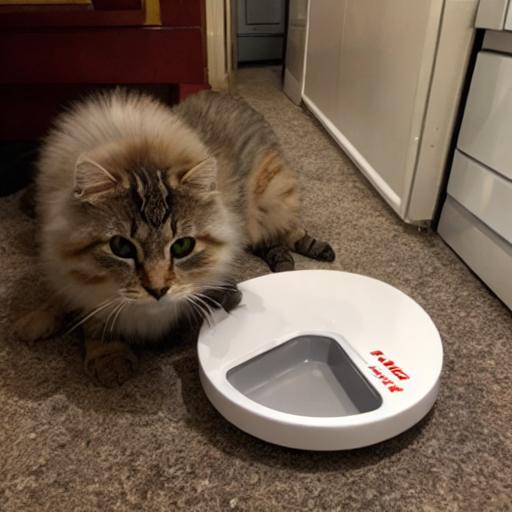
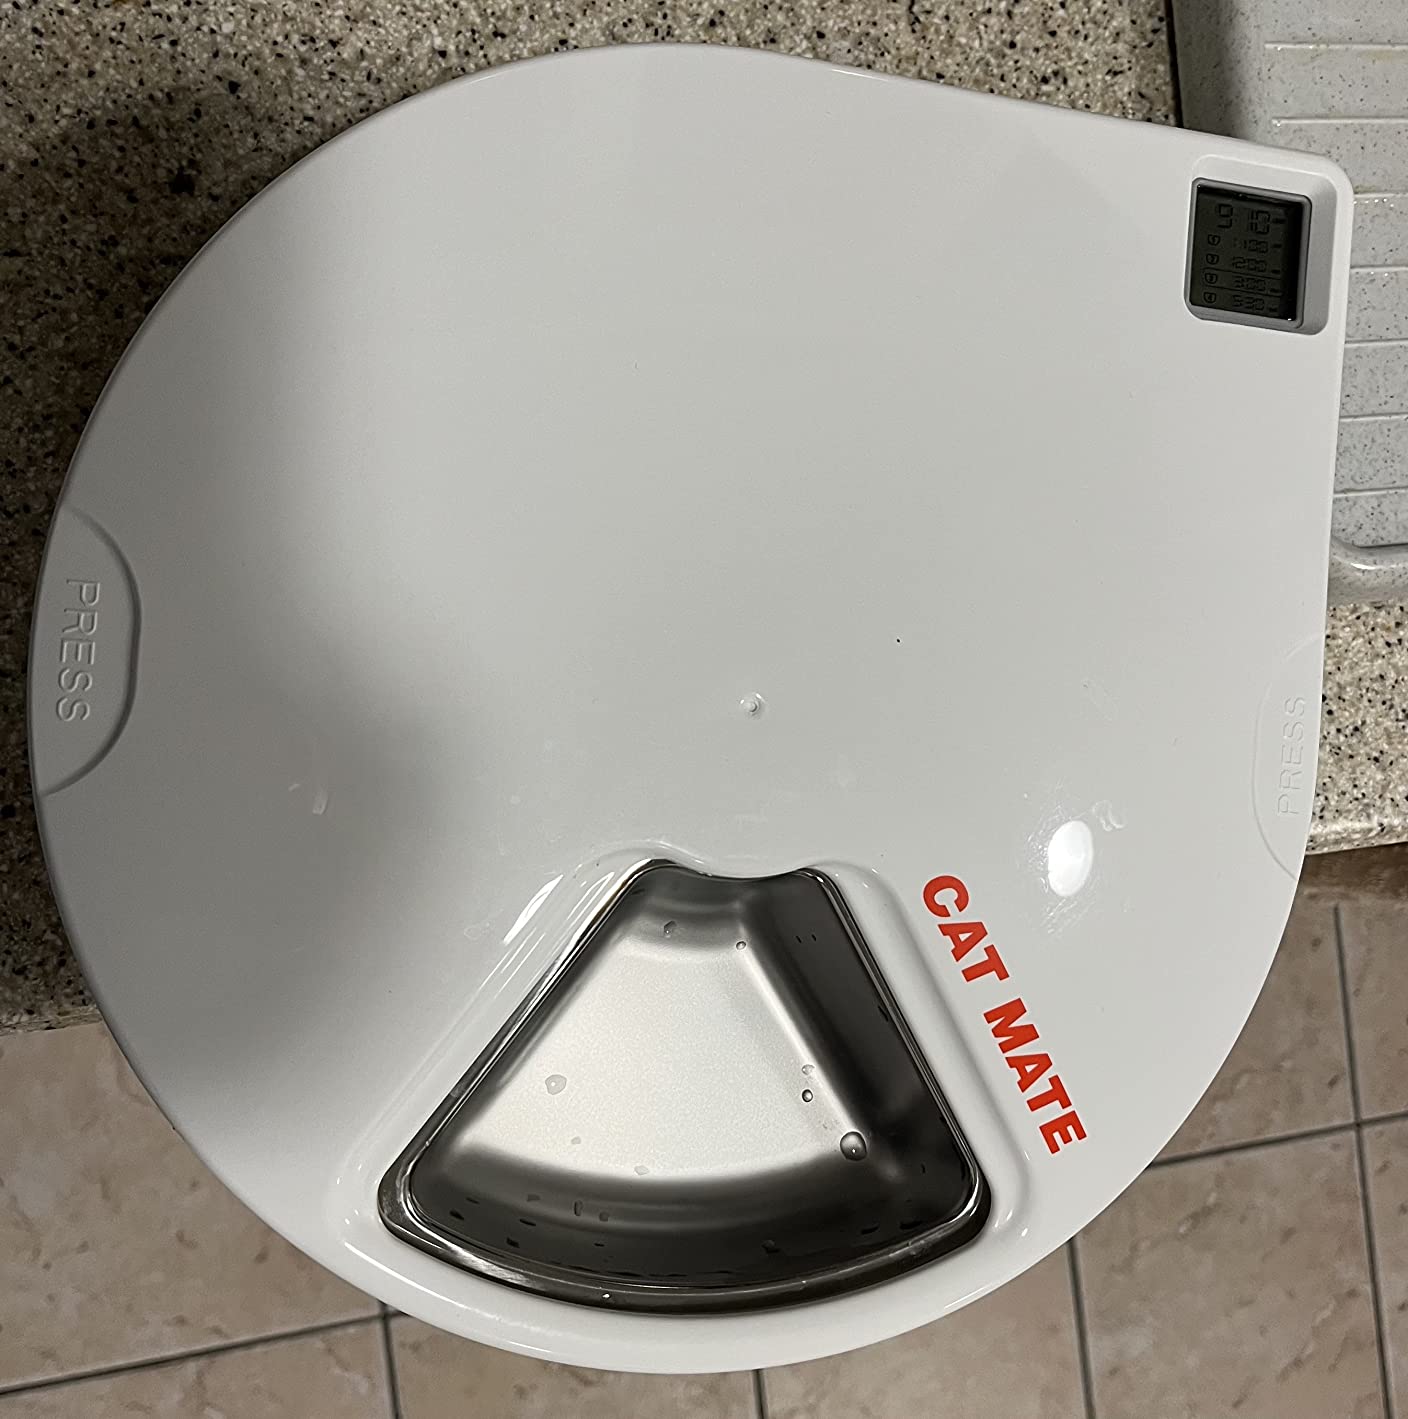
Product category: items_feeder
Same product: no